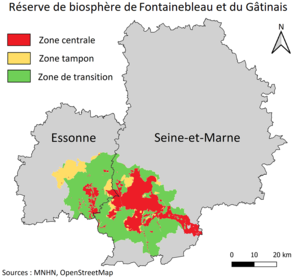
Carte de la surface totale de la réserve de biosphère de Fontainebleau et du Gâtinais
La forêt de Fontainebleau, autrefois appelée forêt de Bière, est un important massif boisé de 25 000 ha, dont 21 600 ha sont aujourd'hui administrés en forêt domaniale. Ce massif, au centre duquel se trouve la ville de Fontainebleau, est situé en Seine-et-Marne. La forêt domaniale proprement dite couvre 17 072 ha ; elle a une altitude variant de 42 m à 144 m.